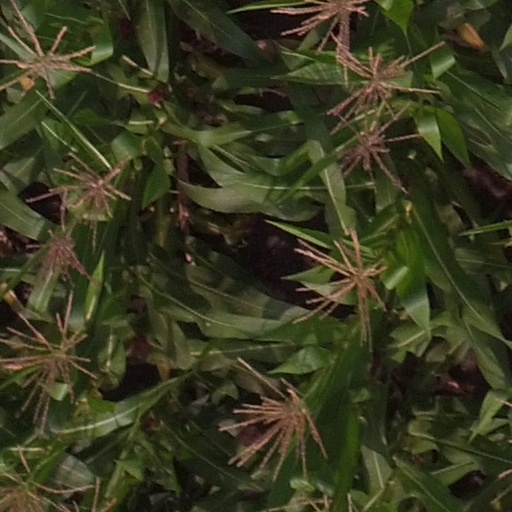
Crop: maize; corn